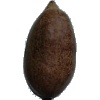
Label: Nut Pecan 1